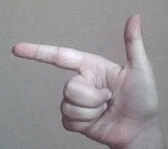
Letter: yaa